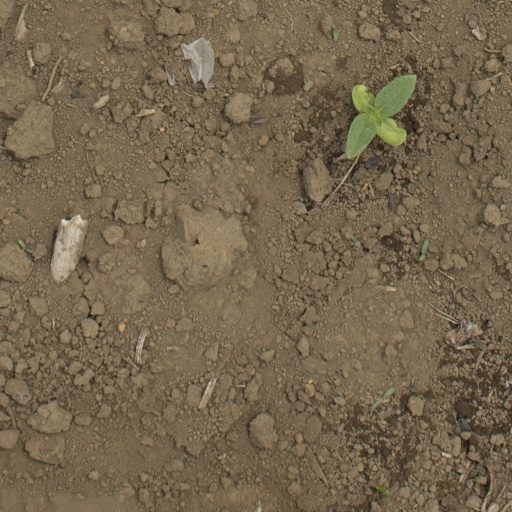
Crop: Jerusalem artichoke